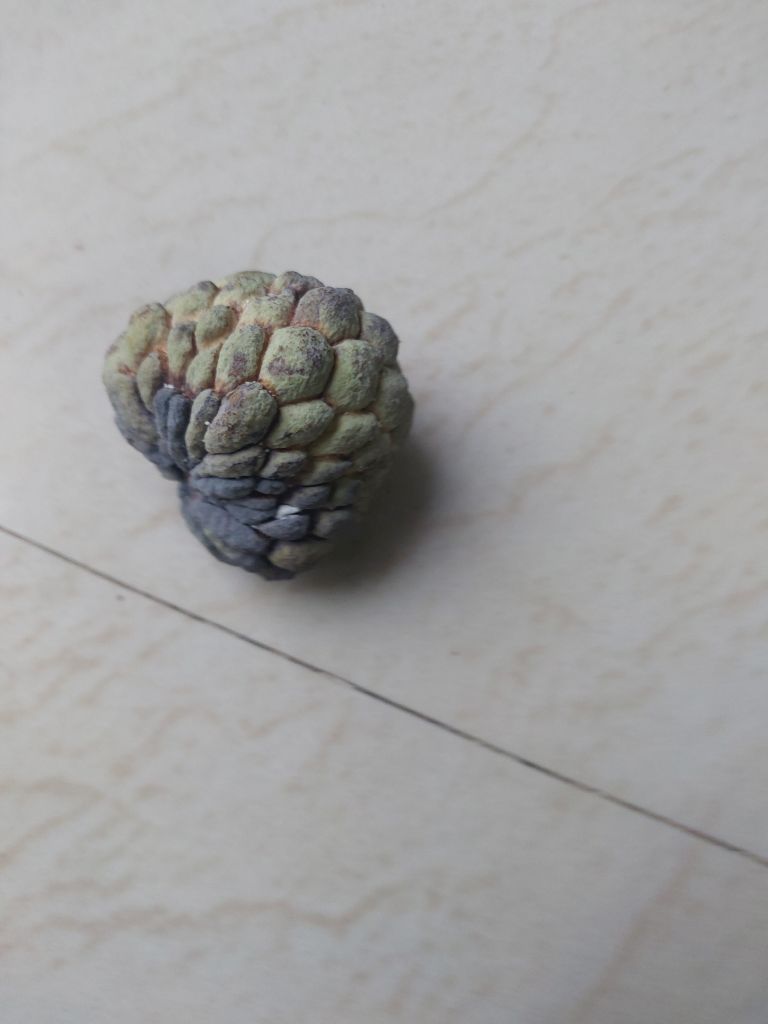
Disease label: Blank Canker